Lucky Grandma

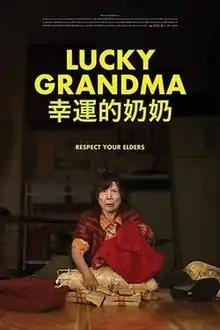

Lucky Grandma is a 2019 American independent comedy-drama film written and directed by Sasie Sealy, co-written by Angela Cheng, and starring Tsai Chin. "Lucky Grandma" is the director's debut feature film.